Semipalatinsk Test Site

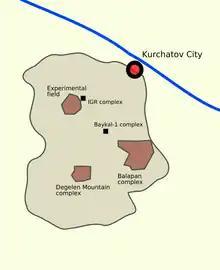
The various facilities grouped inside the Semipalatinsk Test Site

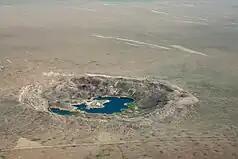
Crater from a nuclear test

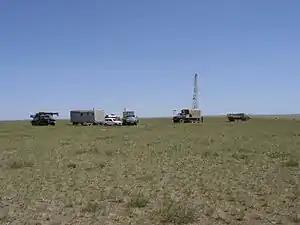
Drilling tower in the Semipalatinsk test site, 2003

The site was selected in 1947 by Lavrentiy Beria, political head of the Soviet atomic bomb project. Beria claimed the vast 18,000 km² steppe was "uninhabited". Gulag labour was employed to build the primitive test facilities, including the laboratory complex in the northeast corner on the southern bank of the Irtysh River. The first Soviet bomb test, Operation First Lightning, was conducted in 1949 from a tower at the Semipalatinsk Test Site, scattering fallout on nearby villages. The same area, "the experimental field", a region west of Kurchatov city, was used for more than 100 subsequent above-ground weapons tests.